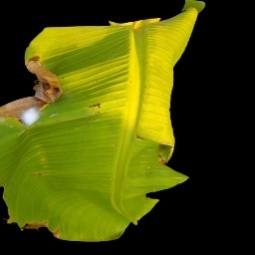
Label: Sulphur